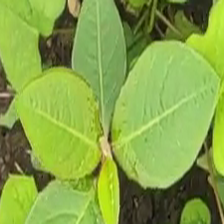
Weed species: Moti_dudhi(Euphorbia_geneculata_L)